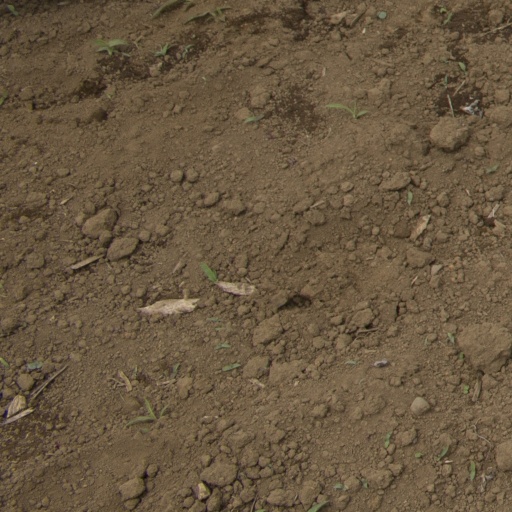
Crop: Jerusalem artichoke